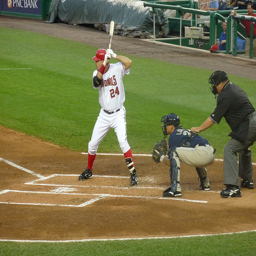
A baseball player holding a bat next to a base.
A man with a baseball bat standing in the dirt.
a baseball player standing at home plate with a bat
An umpire and two baseball players standing on a field.
A batter, catcher, and umpire in position during a baseball game.